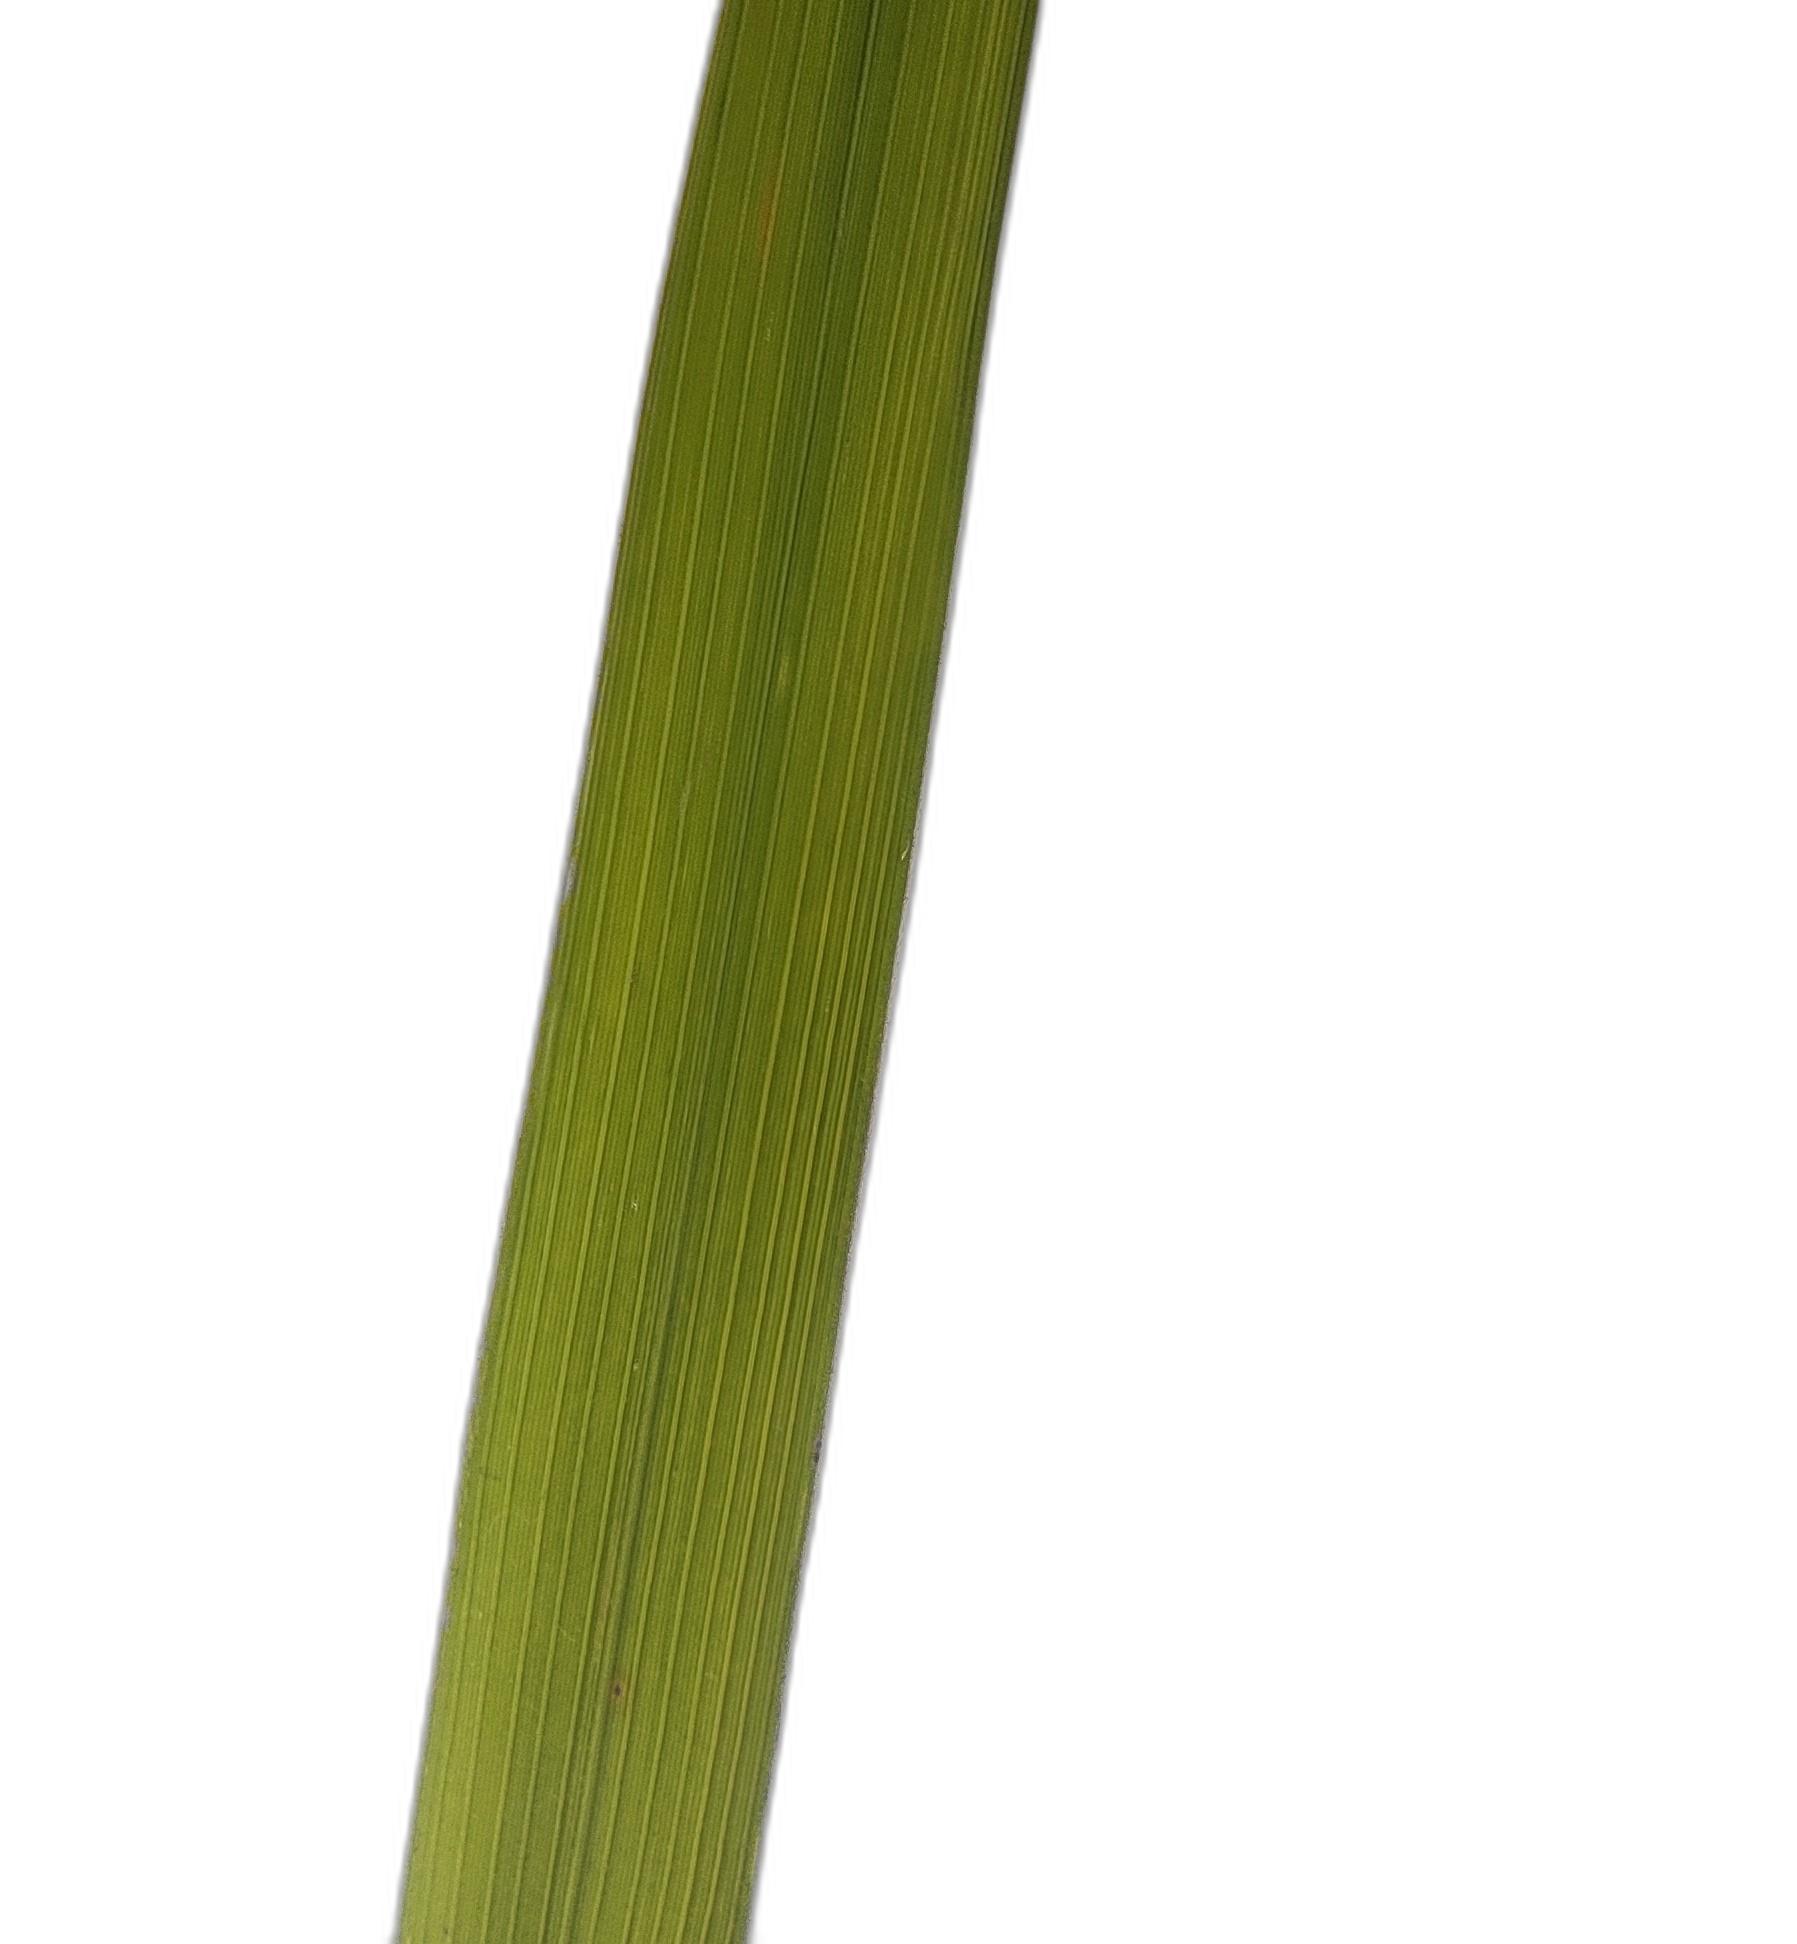
Label: Healthy